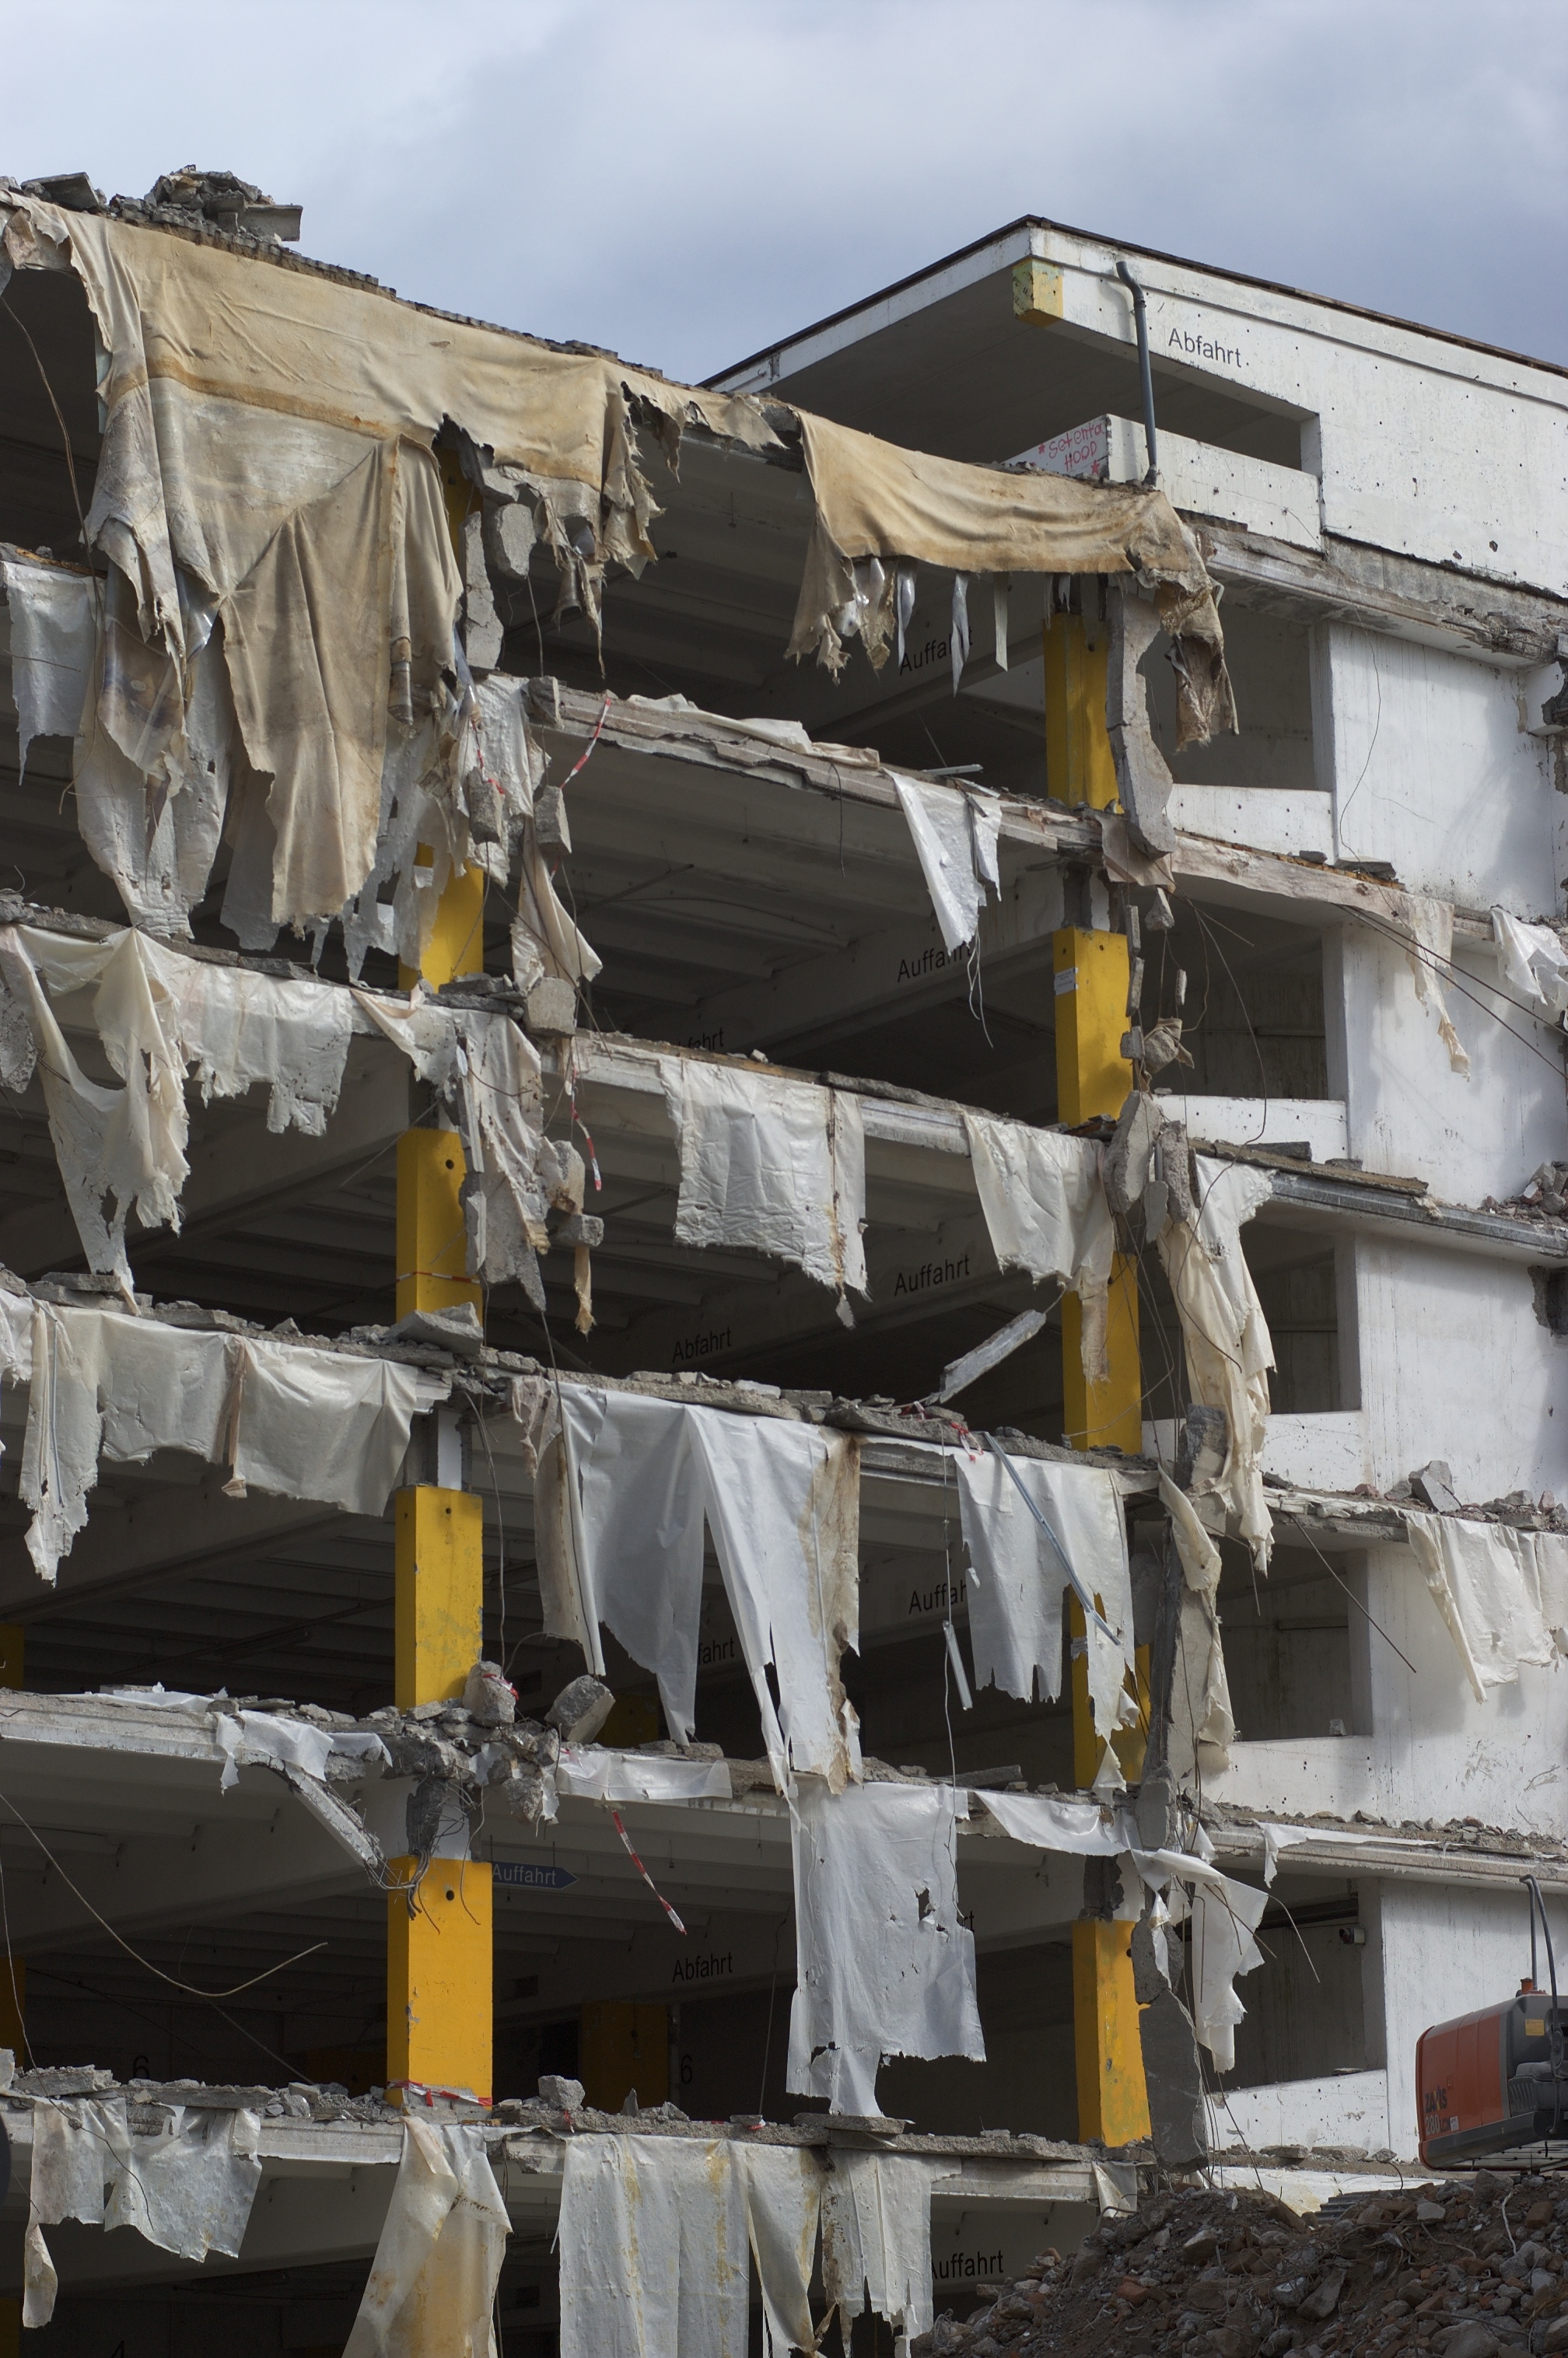
wall, material, 2012, rawtherapee, germany, deutschland, berlin, pentax, demolition, lenstagged, steffenzahn, guessedberlin, k100d, justpentax, iamflickr, cosina, voigtlander, 58mm, nokton, 58mmf14, 58mm14, nokton58mmf14slii, 58mmf14nokton, cosinavoigtl nder, voigtl ndernokton58mmf14, gwbhummel32fm